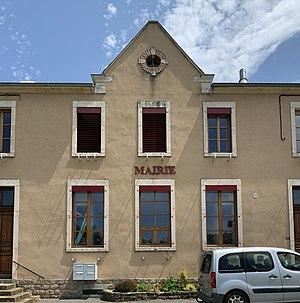
Mairie de Donzy-le-National, La Vineuse-sur-Fregande.
Donzy-le-National est une ancienne commune française située dans le département de Saône-et-Loire, en région Bourgogne-Franche-Comté.